Old Korean

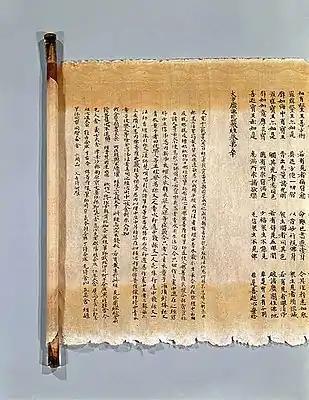
Scroll of a Silla edition of the "Avatamsaka Sutra", written in 754–755

Portions of a Silla census register with Old Korean elements, likely from 755 but possibly also 695, 815, or 875, have also been discovered at Tōdai-ji.